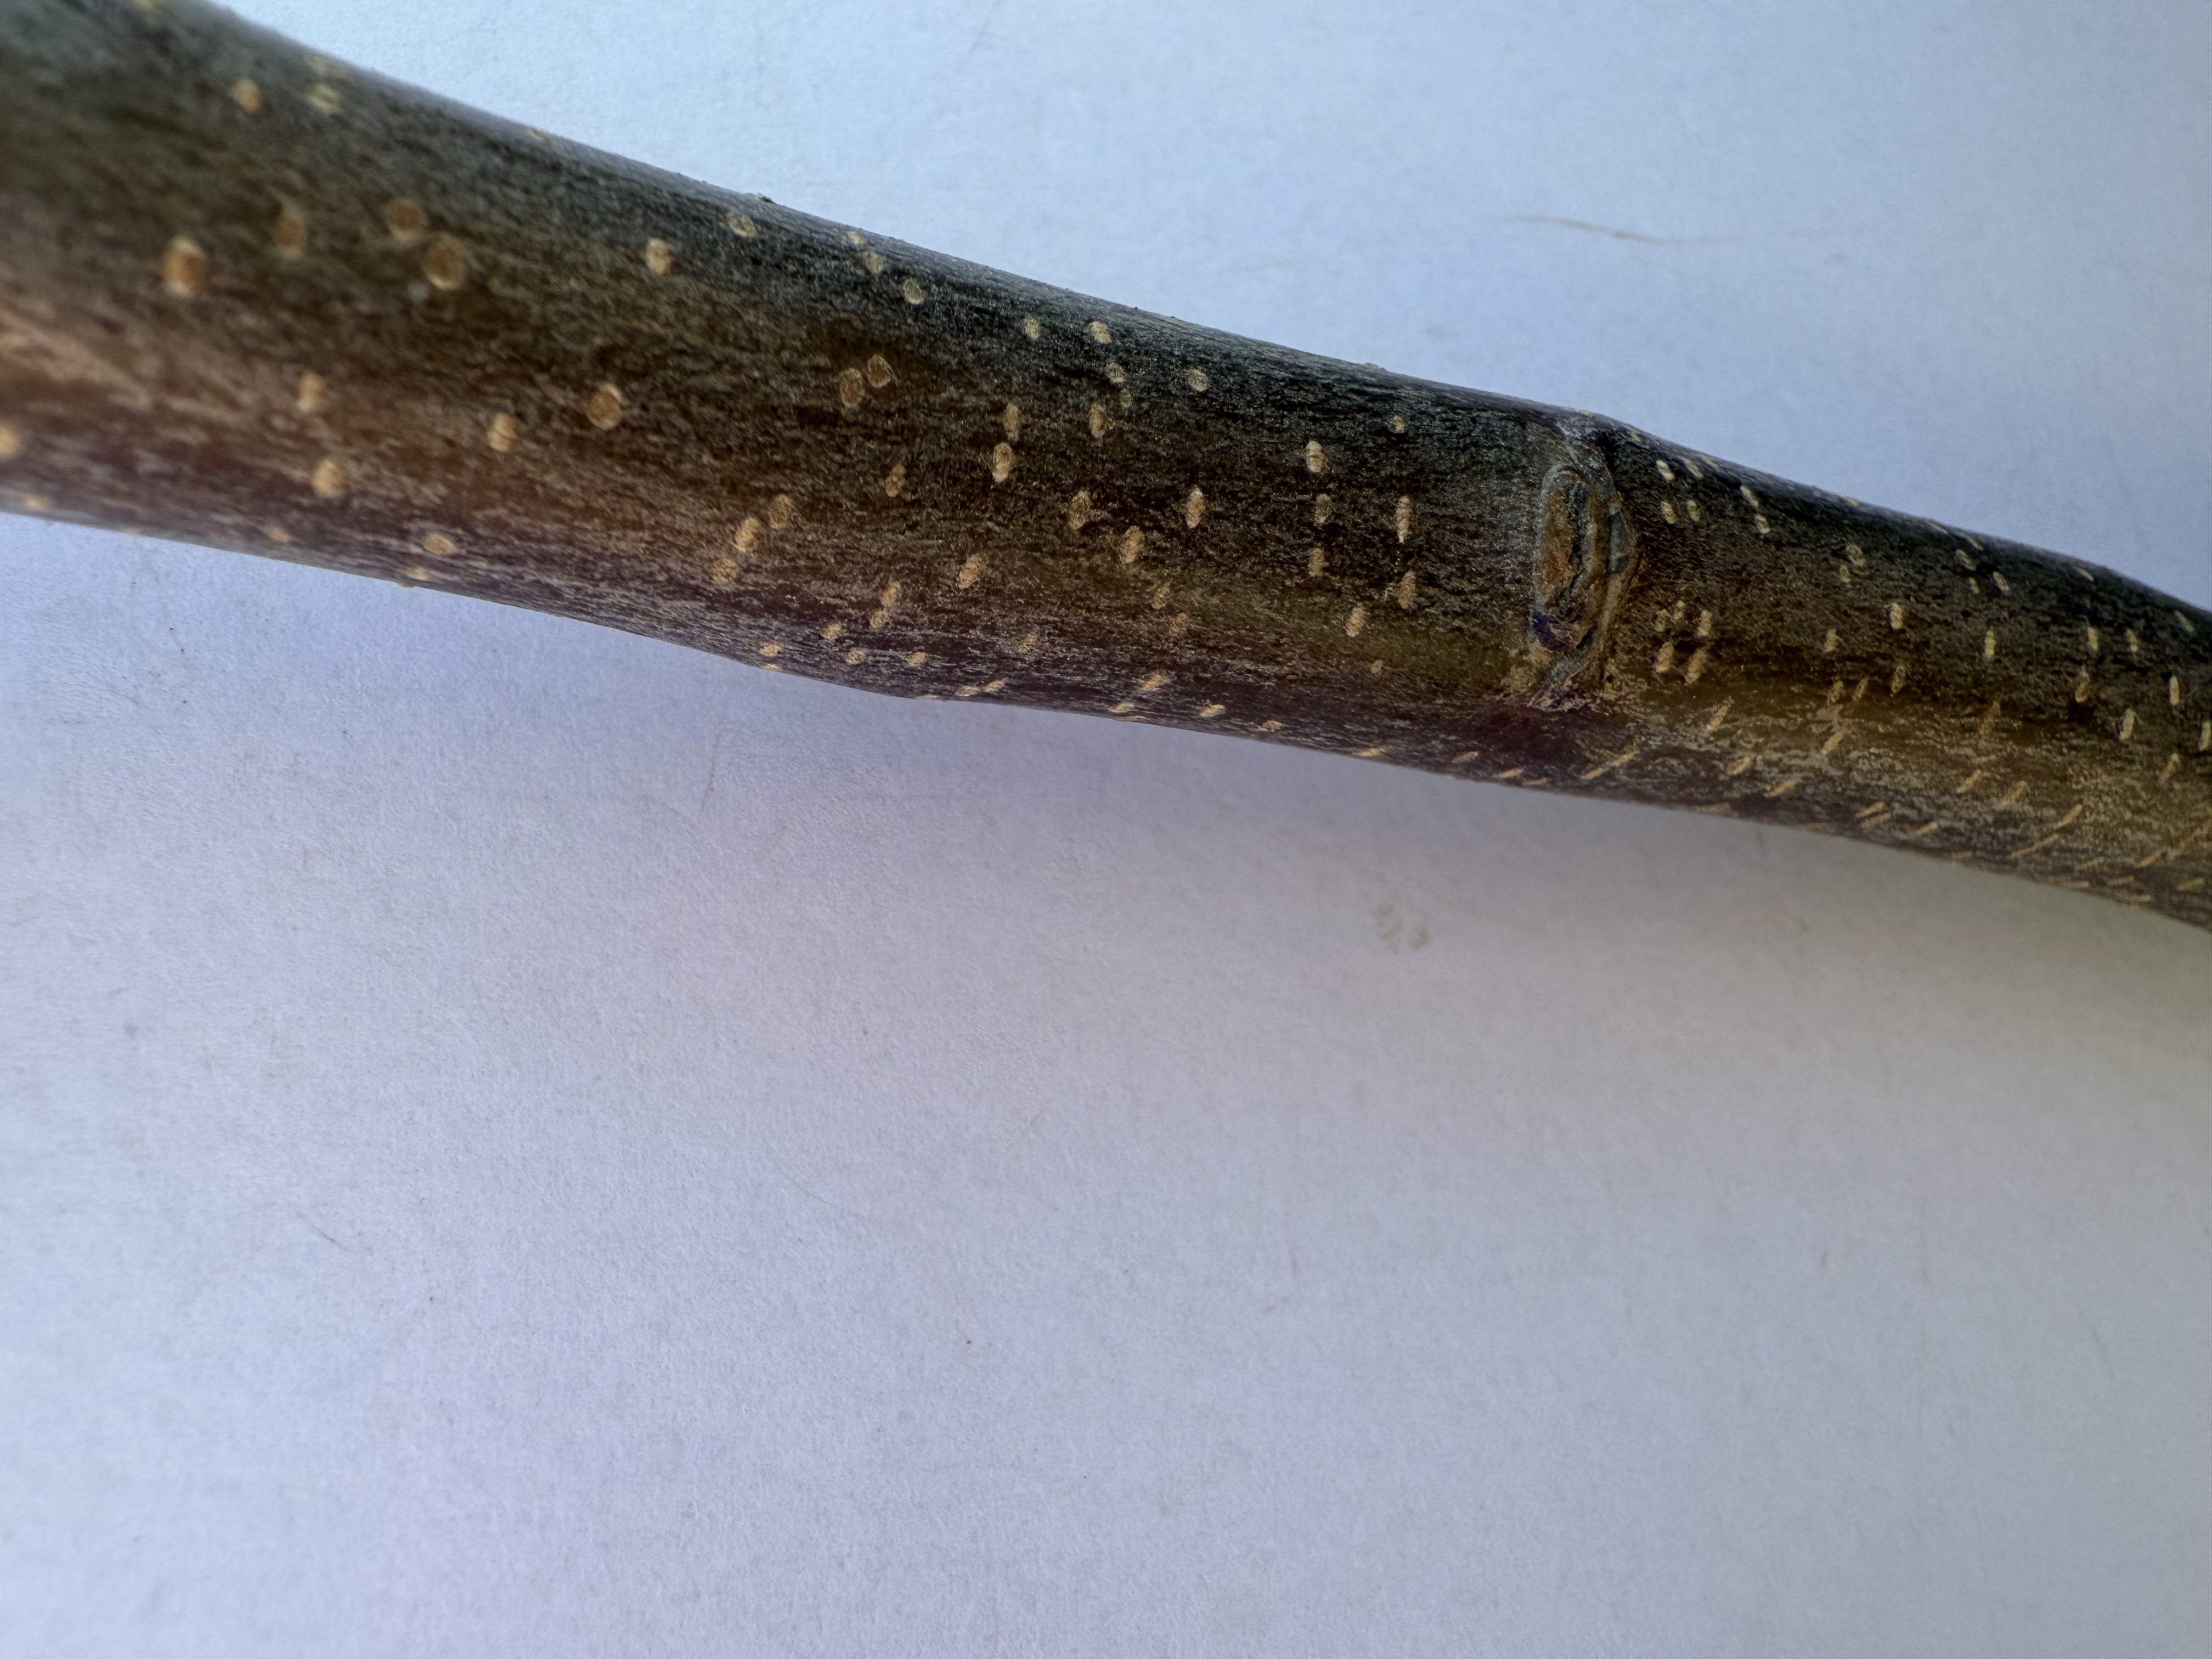
Variety: Golden Apple